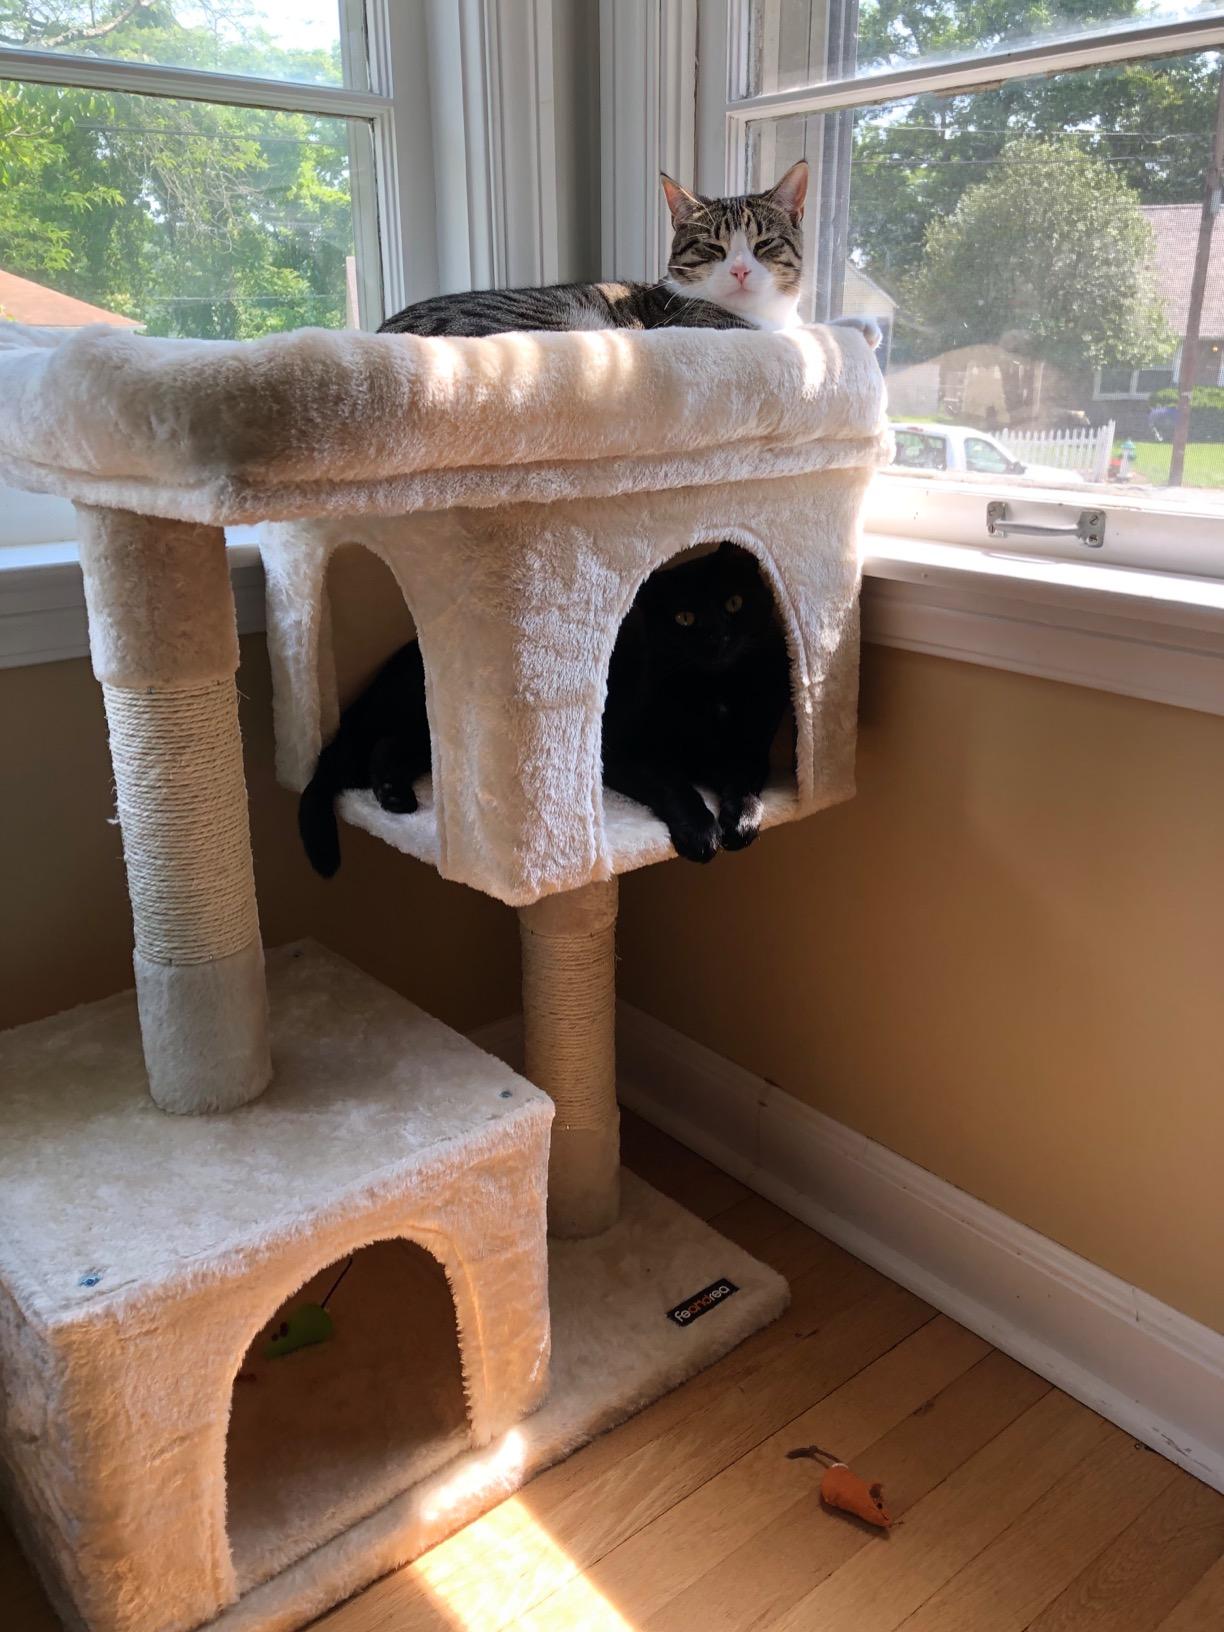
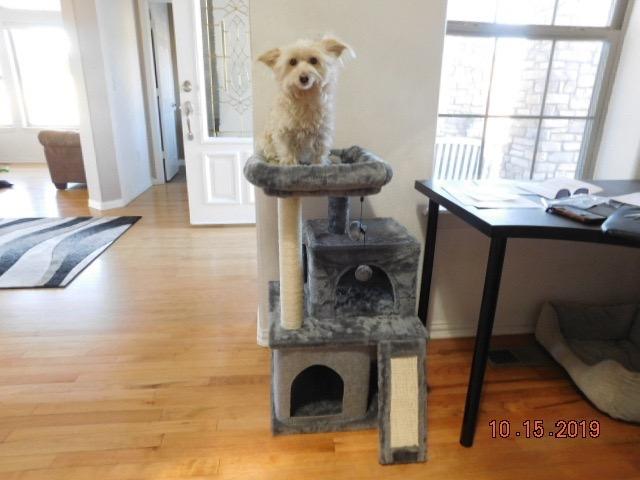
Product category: items_cat tree
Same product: no